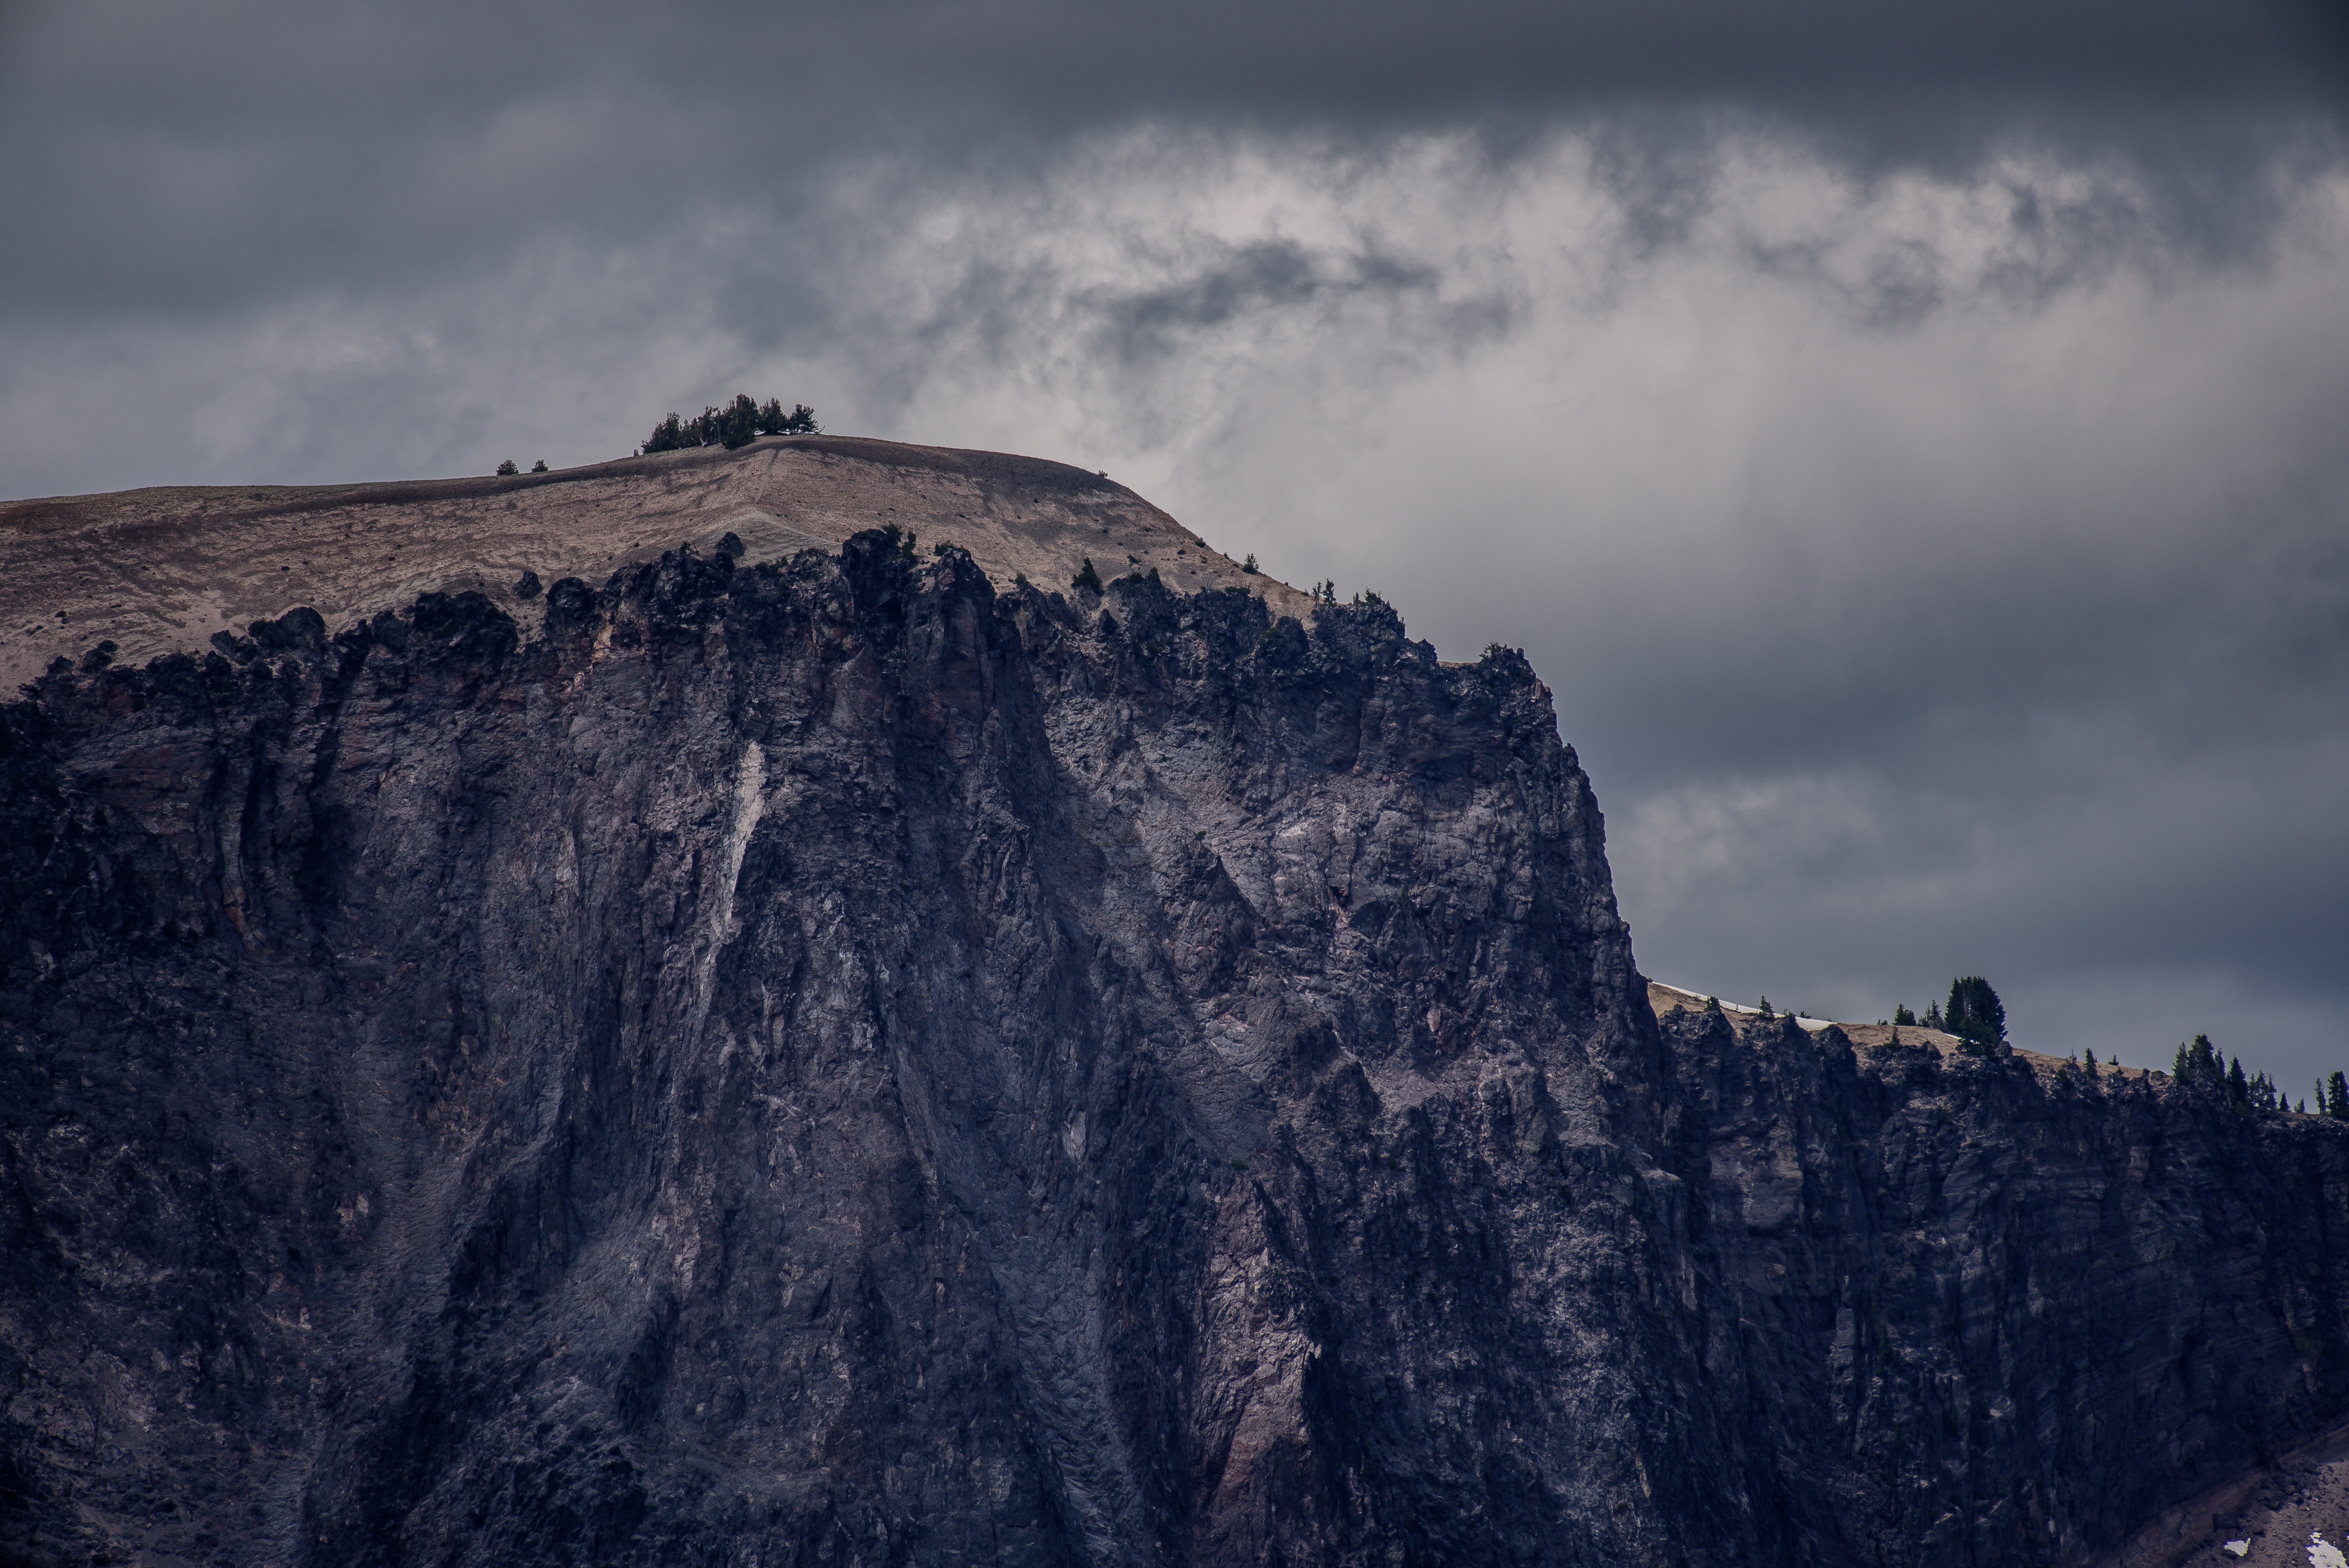
landscape, nature, rock, wilderness, mountain, snow, winter, cloud, sky, morning, hill, wave, mountain range, cliff, weather, terrain, ridge, summit, outdoors, clouds, alps, landform, geographical feature, atmospheric phenomenon, mountainous landforms